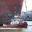
Label: ship